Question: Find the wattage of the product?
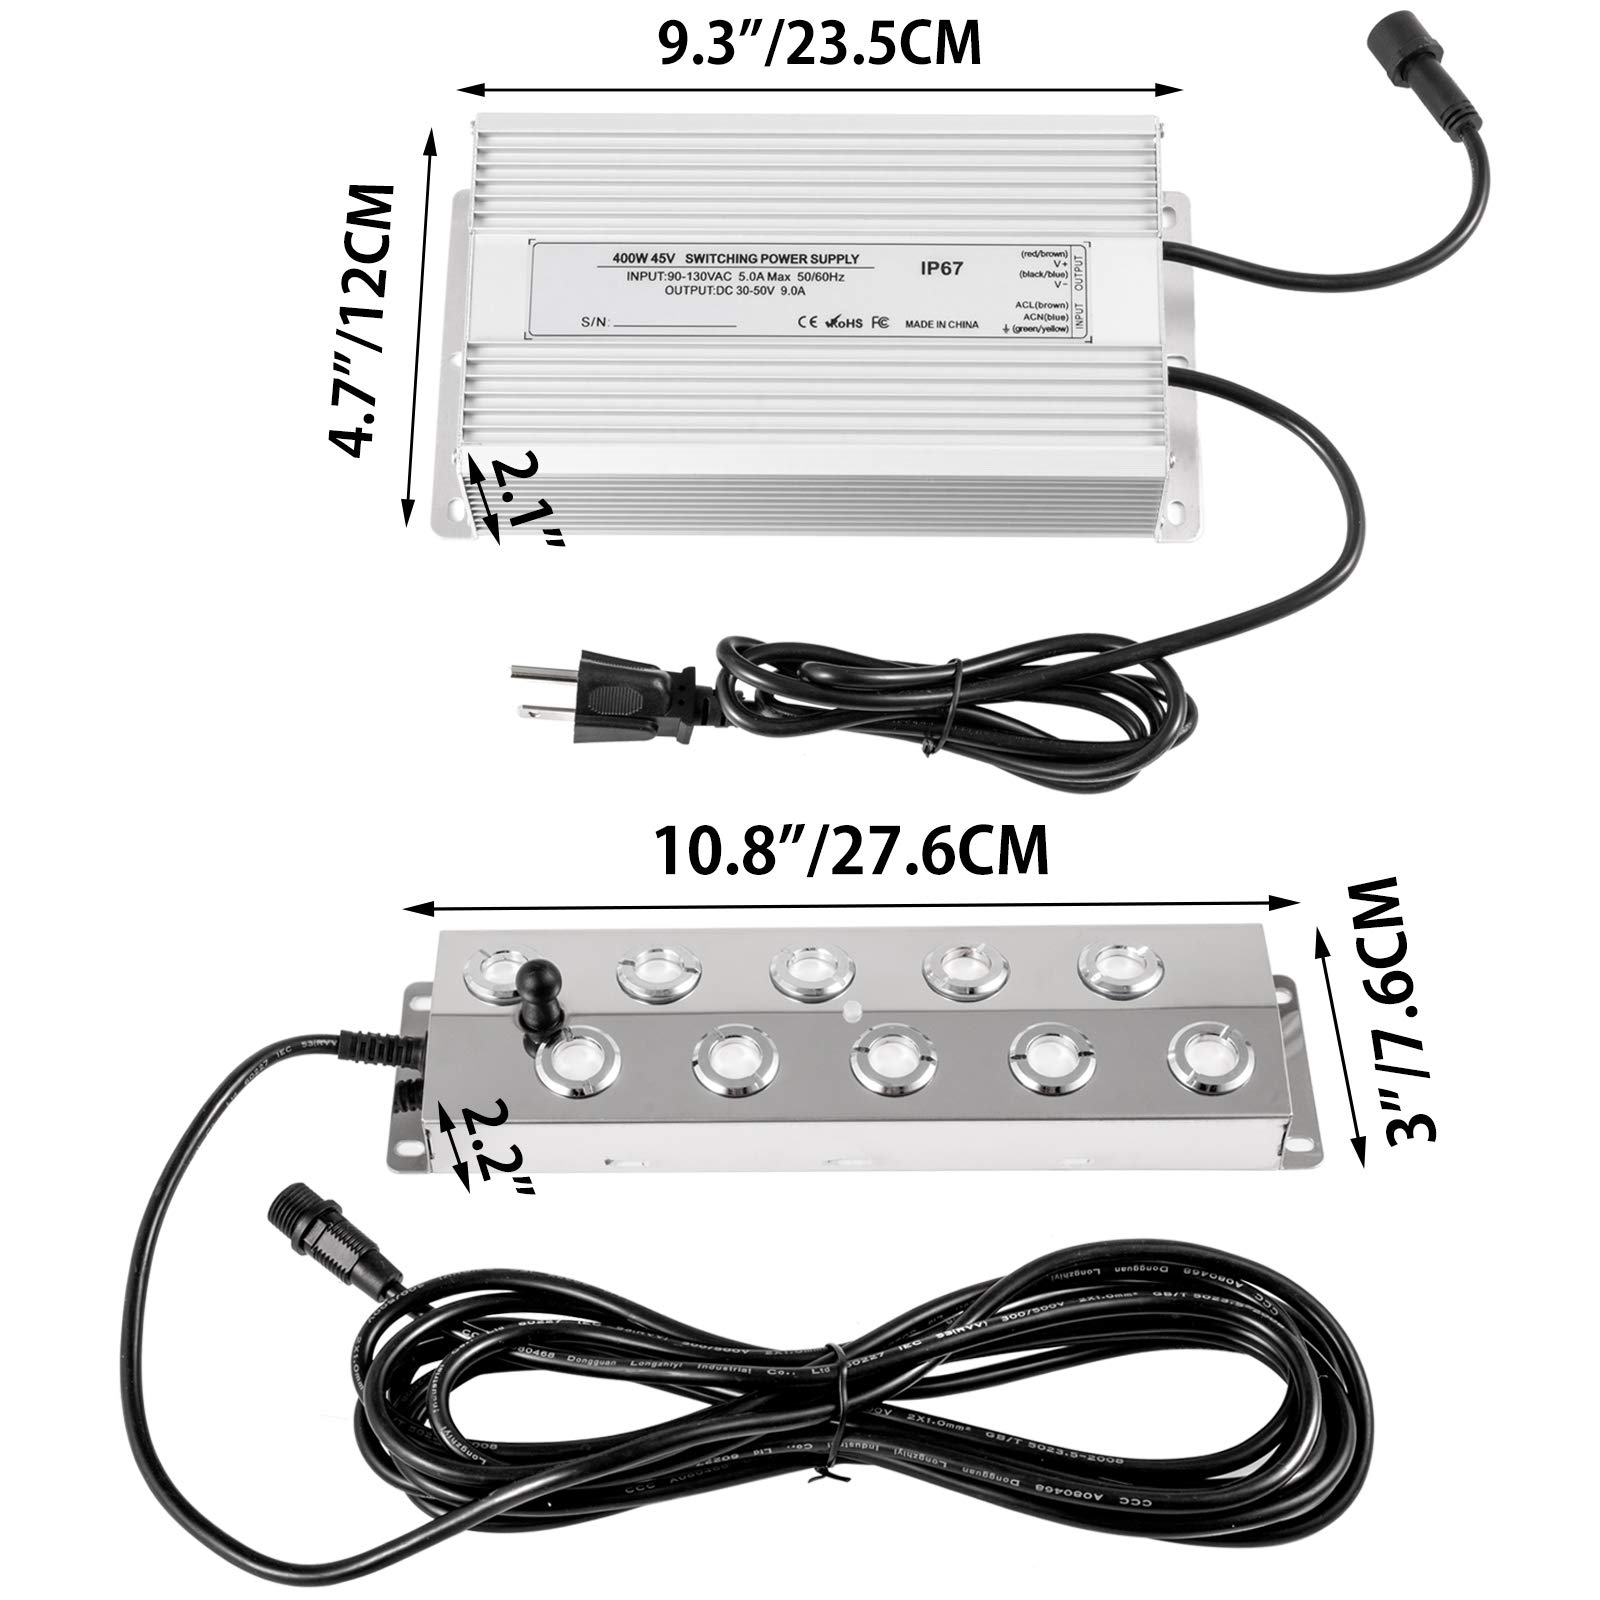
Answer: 400.0 watt